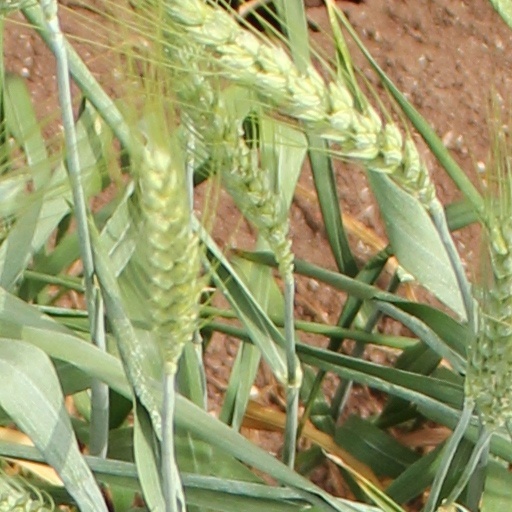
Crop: wheat